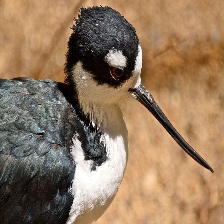
Species: BLACK NECKED STILT
Scientific name: HIMANTOPUS MEXICANUS